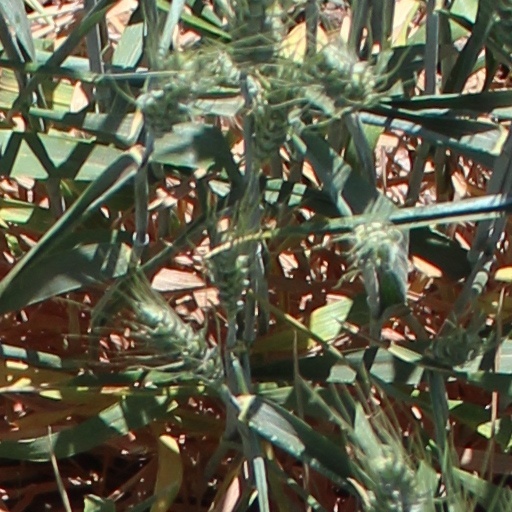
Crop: wheat